Vercingetorix

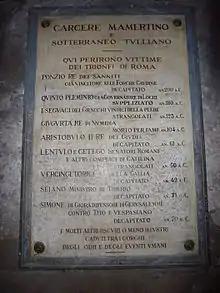
A plaque in the museum at the Mamertine Prison indicates Vercingetorix was beheaded there in 49 BC.

Vercingetorix was imprisoned in the Tullianum in Rome for almost six years before being publicly displayed in the first of Caesar's four triumphs in 46 BC. He was ceremonially strangled at the Temple of Jupiter Optimus Maximus after the triumph.